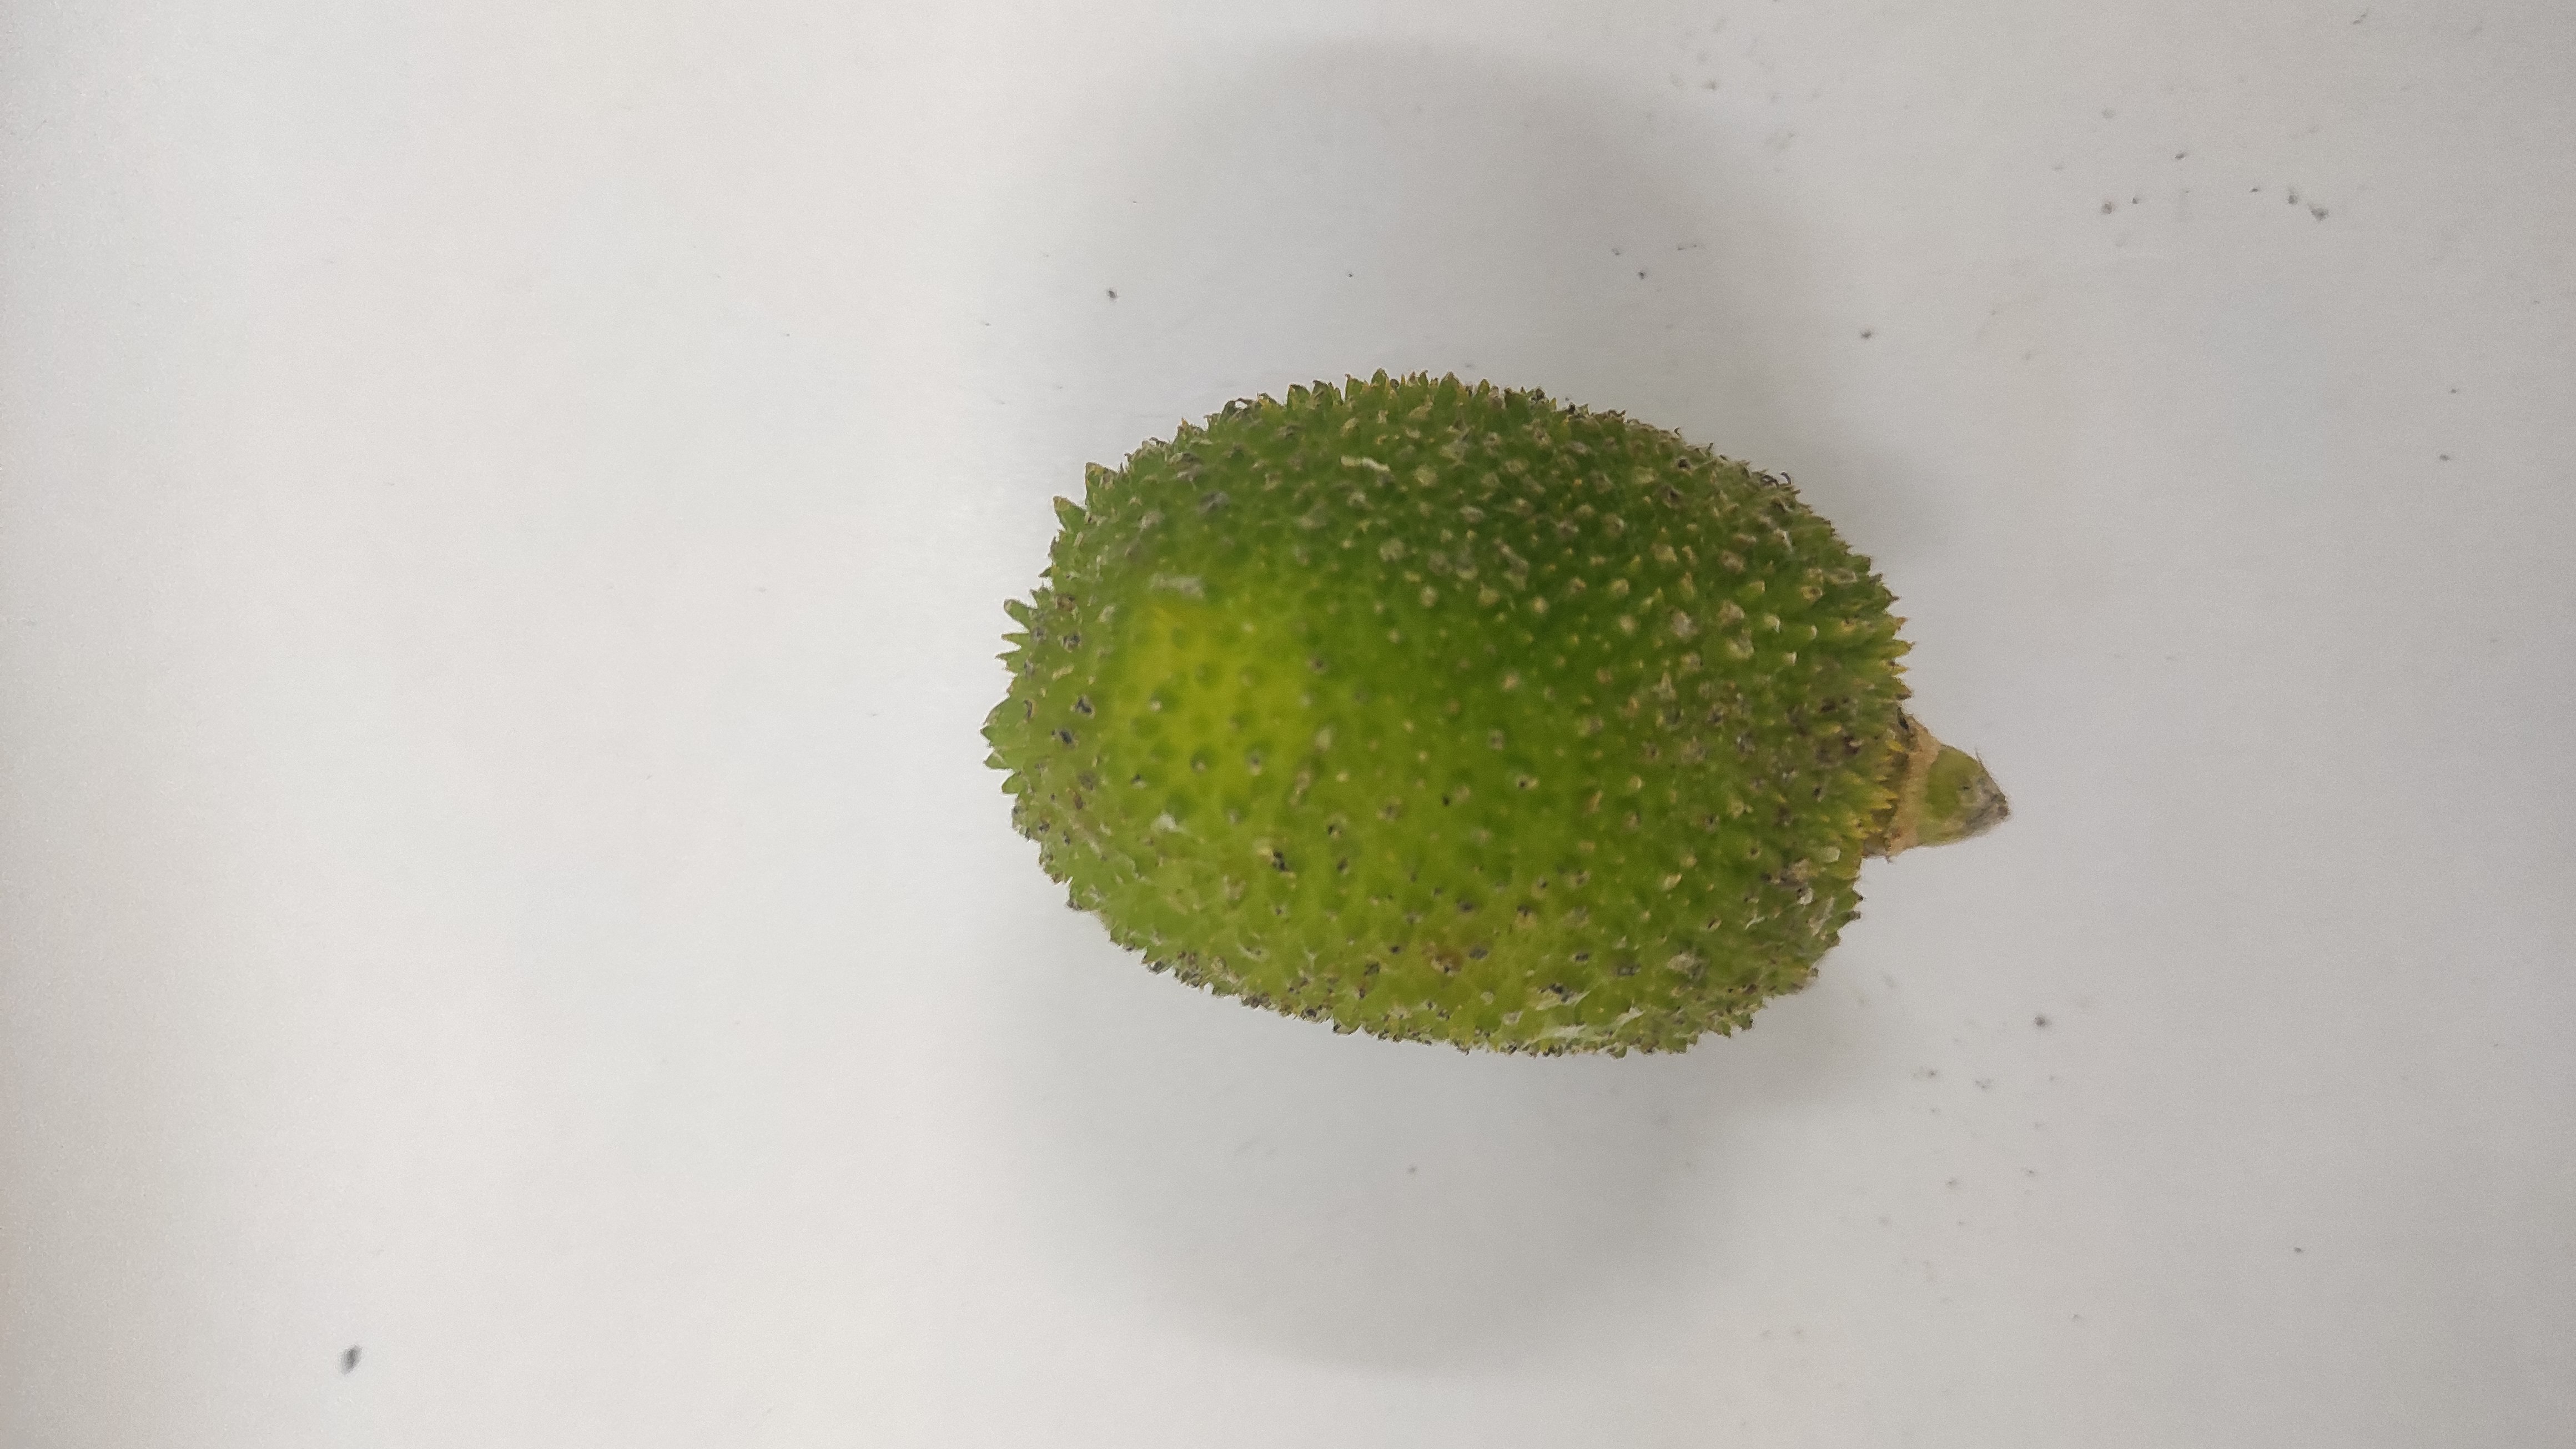
Crop: Spiny Gourd
Condition: Severely Damaged